Maserati 420M/58

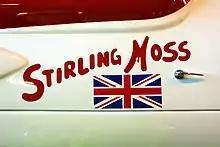
Closeup of the 'Stirling Moss' script adorning both sides of the bonnet. The very same was printed on the Maserati MC20 prototype in honour of the driver.

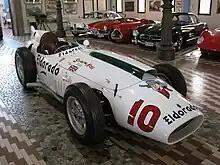
The "Eldorado" residing at the Panini Motor Museum in Modena, Italy.

The Race of Two Worlds (Trofeo dei Due Mondi in Italian) was first held in 1957, as an attempt for the European and American race cars to compete on the same track. Even though the Indianapolis 500 had been part of the World Championship, not many European entries were seen there. After 1955, the Monza circuit had been reconfigured and new concrete oval banking erected in an image of Indy 500. The race was run under the Indianapolis 500 regulations and the first edition was dominated by American entries. The unique Maserati 420M/58 was to be driven by a former works driver Stirling Moss. His opposition for the race was made up mainly of American Indy racers with three Ferraris, a pair of Jaguar D-Types and the unique Lister–Jaguar.